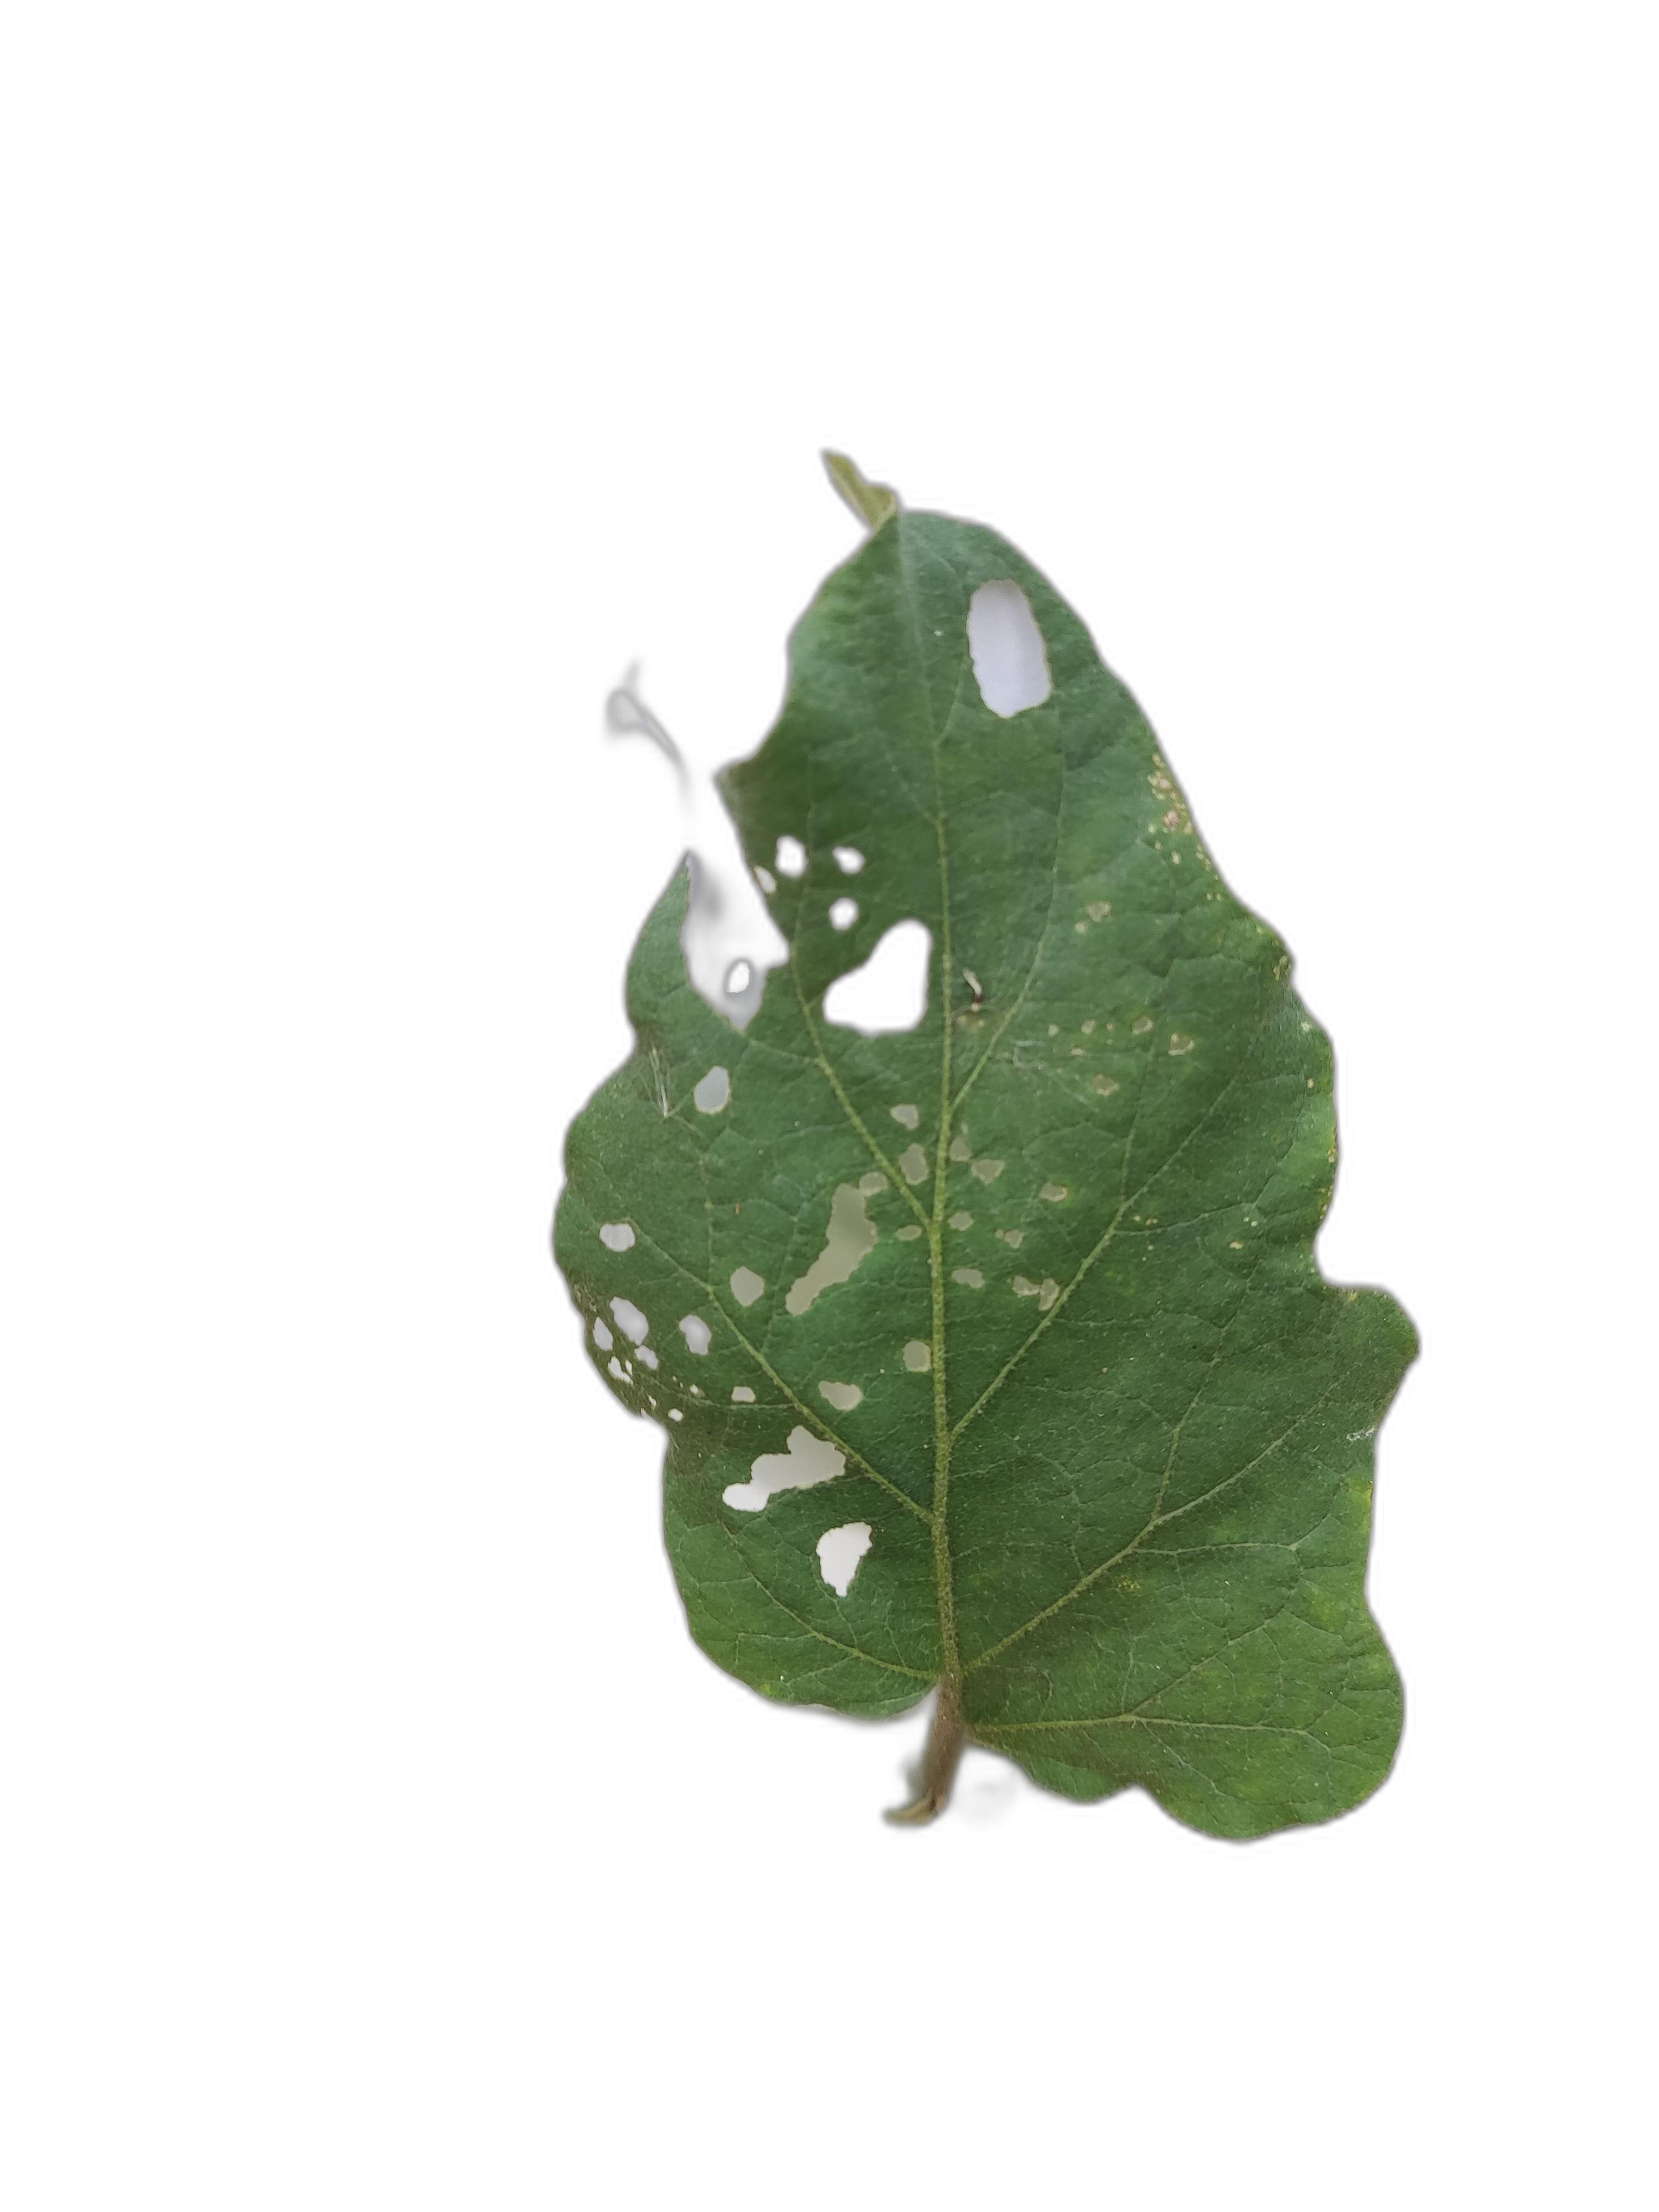
Label: Insect Pest Disease